George Ashman (footballer, born 1879)

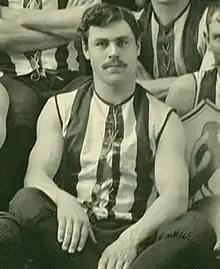
Ashman in 1901

George Ashman (29 August 1879 – 2 September 1947) was an Australian rules footballer who played with Collingwood in the Victorian Football League (VFL).